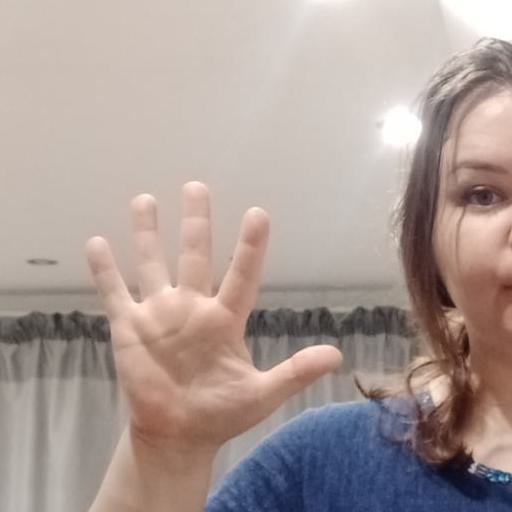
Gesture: palm